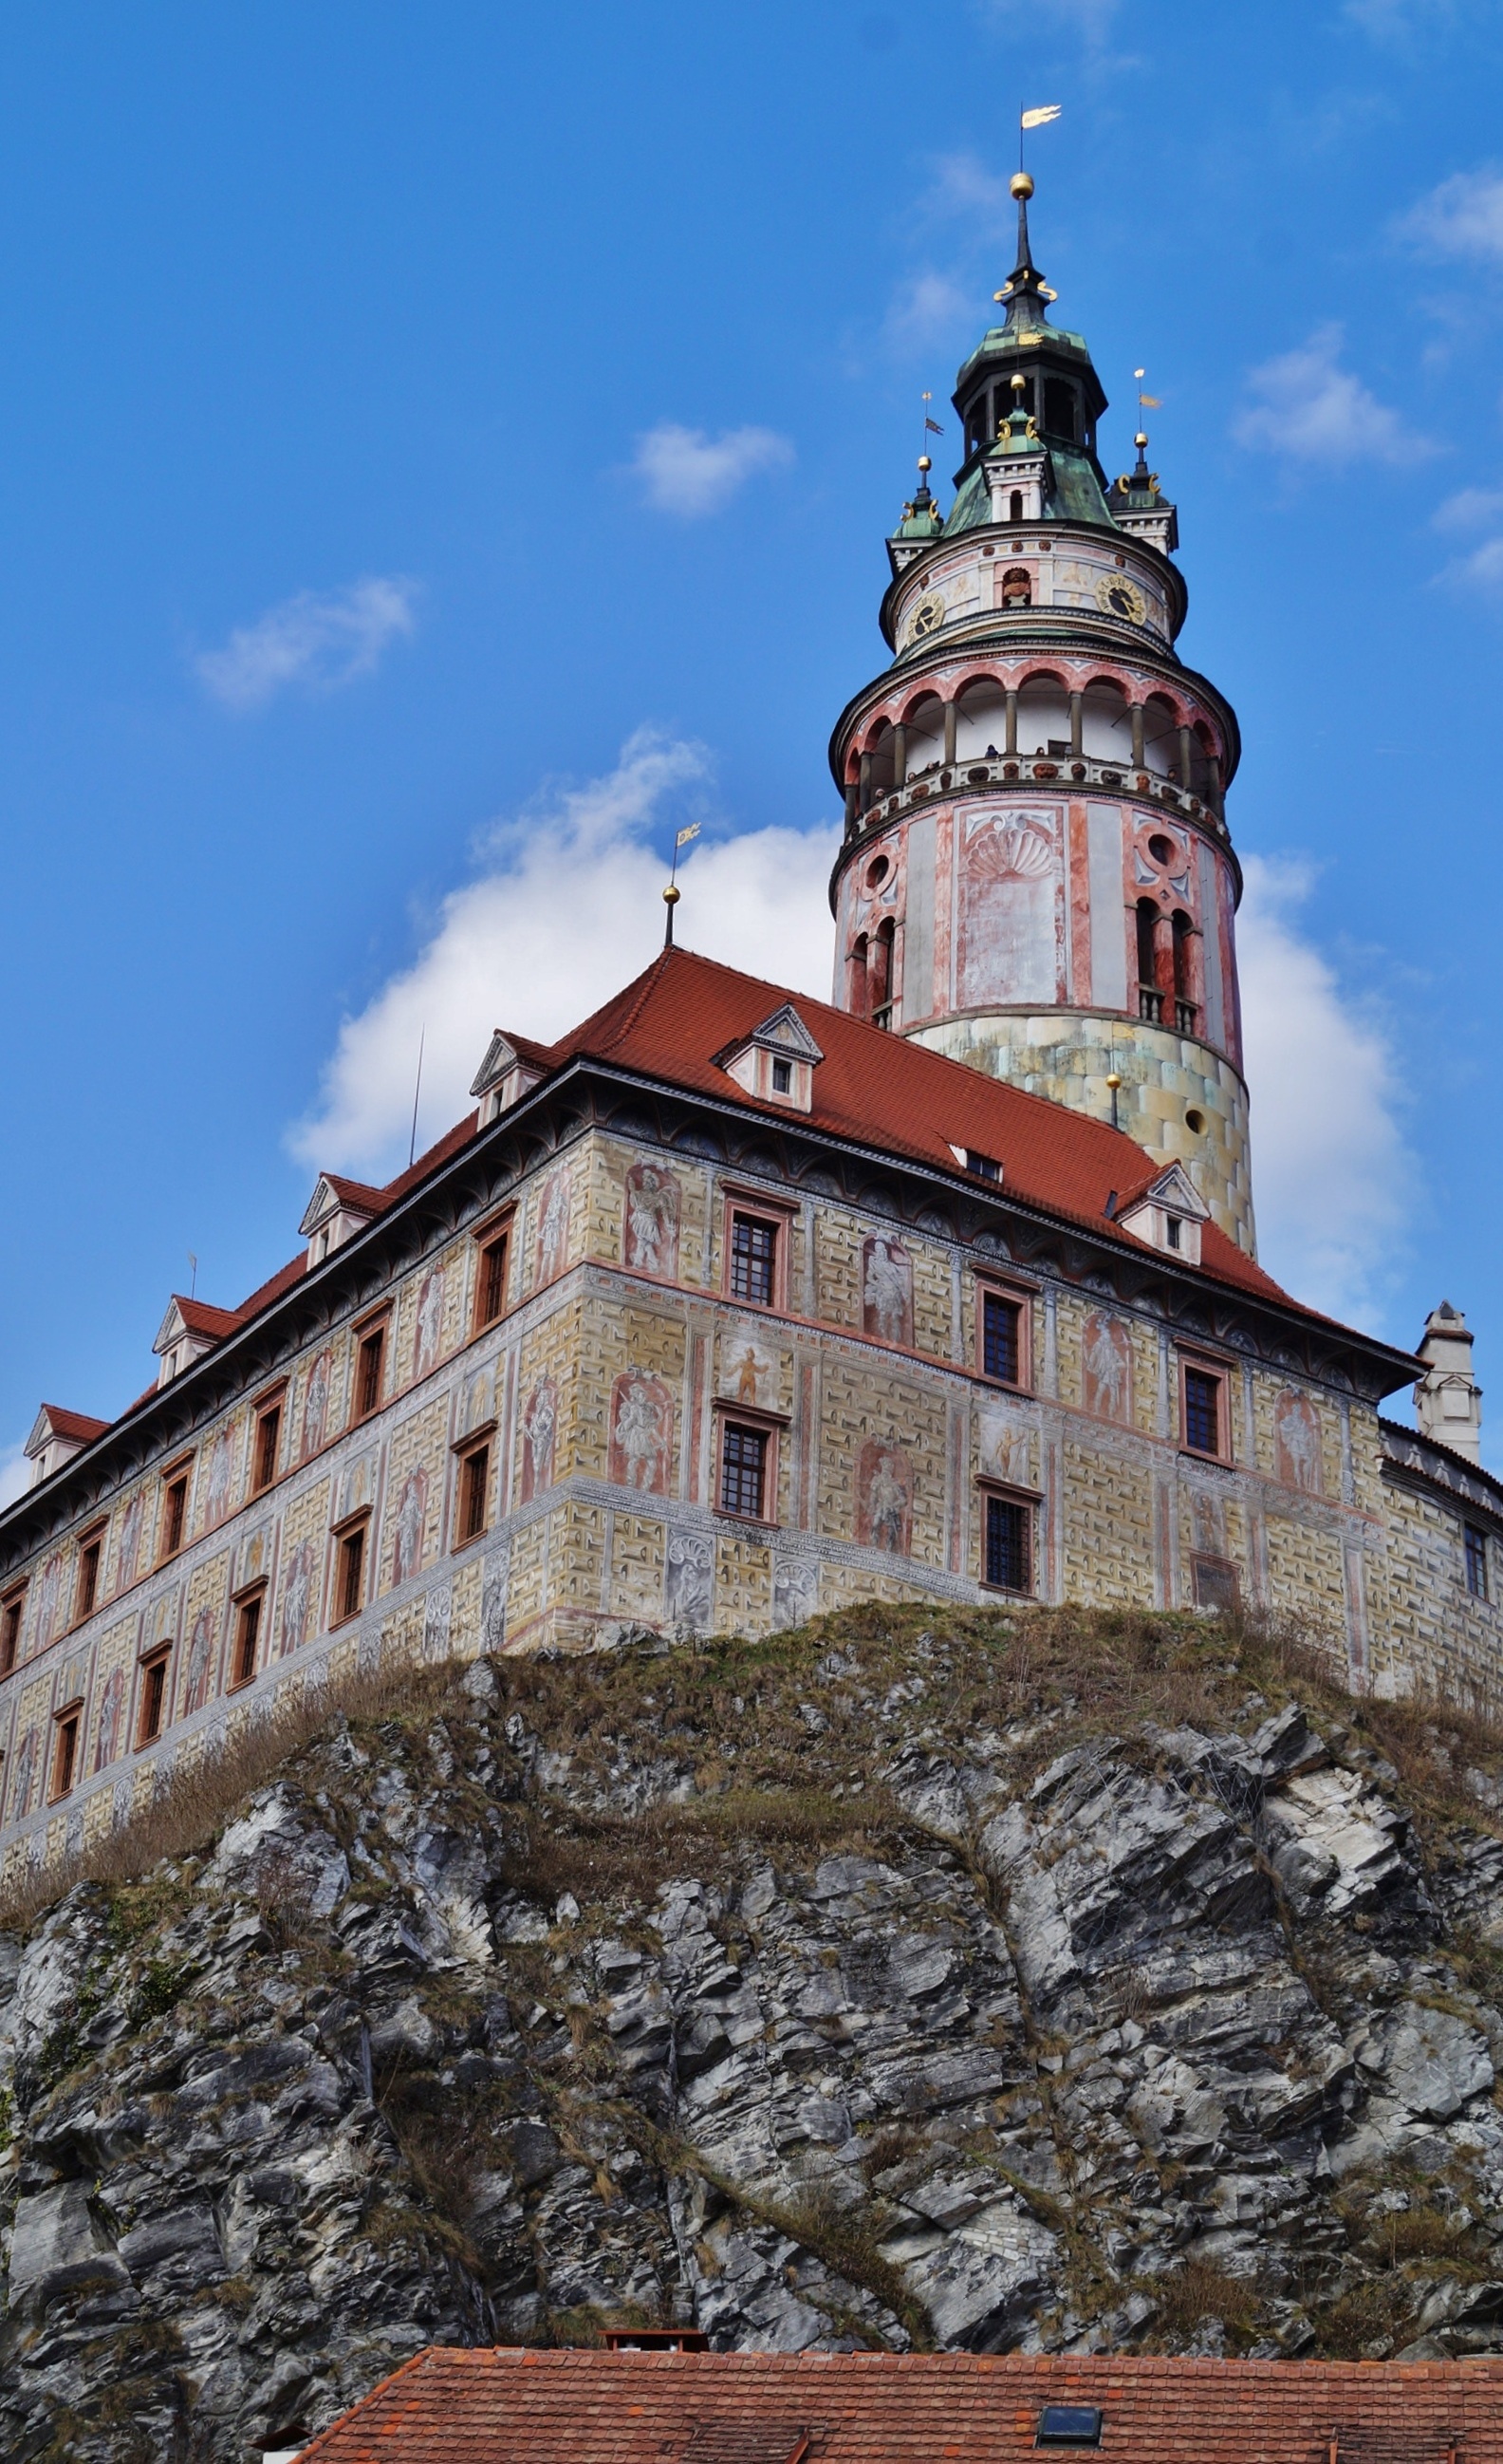
building, chateau, monument, tower, castle, landmark, church, place of worship, bell tower, steeple, monastery, history, unesco, czech republic, czech krumlov